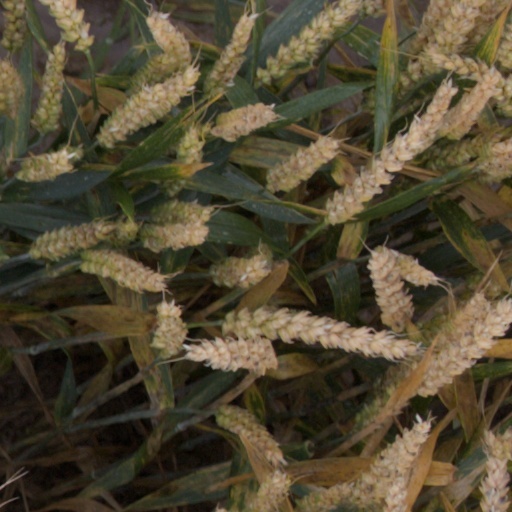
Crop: wheat